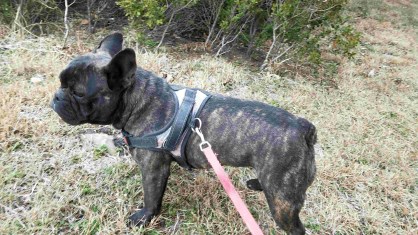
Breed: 1121-n000002-French_bulldog